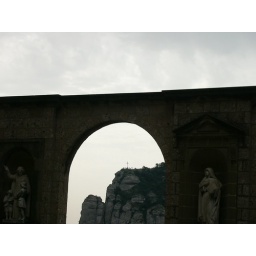
A cross on another hill as seen through one of the arches in Santa Maria de Montserrat.